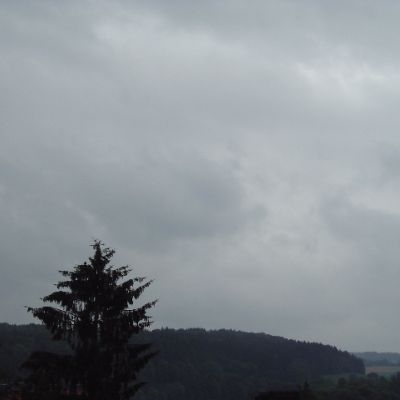
Cloud type: Nimbostratus (Ns)